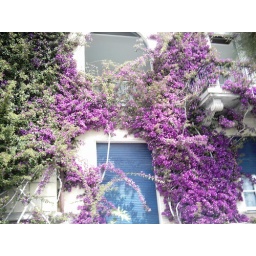
Beautiful colorful flowers on a building in Monterosso in Cinque Terre, Italy